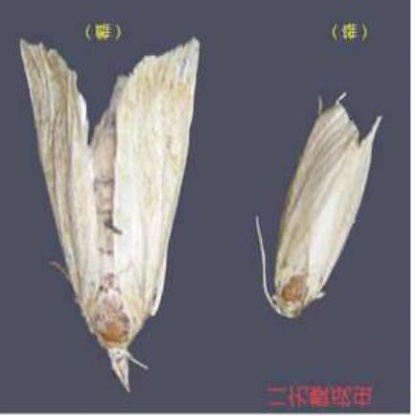
Nhãn: Sâu đục thân (Sọc nâu )( Chilo suppressalis )